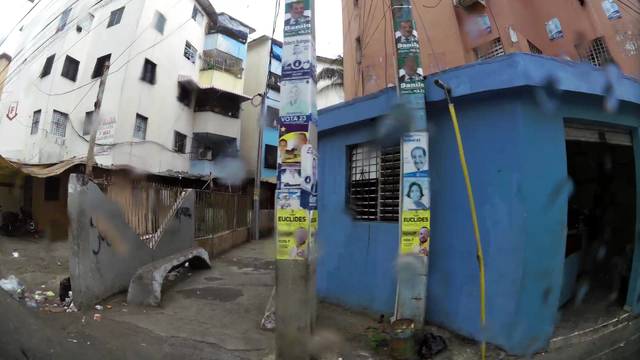
Region: Dominican Republic
Coordinates: 18.502, -69.914